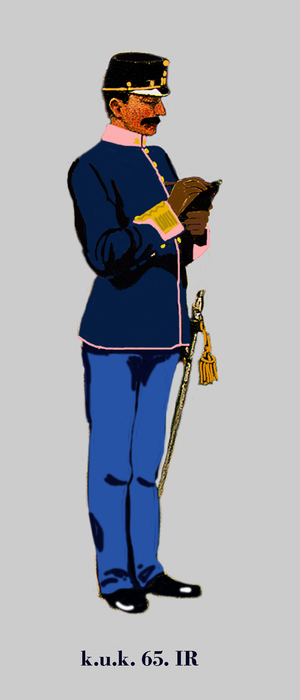
Sous-lieutenant d'infanterie Autriche-Hongroise (k.u.k.). 65e régiment d'infanterie hongroise en uniforme de la service petit 1914 Egalisierung: blassrot - Knöpfe: gold Unit identification color: light red - buttons: gold Coleur d'identification du régiment: rouge pâle - boutons: d'or